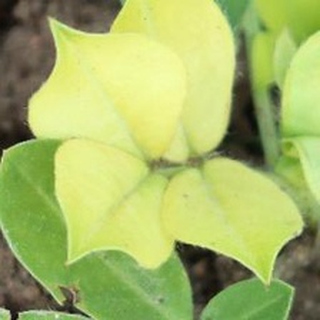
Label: groundnut_nutrition_deficiency